Battle of La Haye-du-Puits

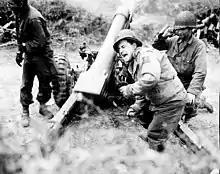
An American 105 mm howitzer shells German positions on 11 July

The basic weapon of the American infantryman was the M1 Garand, a semi-automatic rifle. Each American infantry squad had twelve men, of whom ten were equipped with Garands. One had the older, bolt-action M1903 Springfield, which was used as a sniper rifle, and one carried an M1918 Browning automatic rifle (BAR). Three squads formed a platoon, and three platoons, a small headquarters and a weapons platoon made up a rifle company with a strength of 6 officers and 187 enlisted men. The weapons platoon was equipped with two M1919 Browning machine guns, a Browning .50 caliber machine gun, three 60 mm mortars and three 2.36 in rocket launchers, commonly known as bazookas.